Grūtas Park

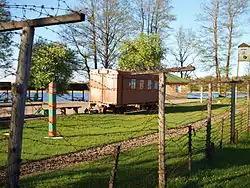
Entrance to the park with an exposition depicting the Soviet repression and the Gulag camps.

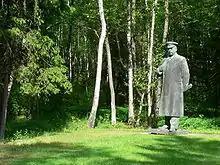
A statue of Joseph Stalin in Grūtas Park. During the Soviet occupation, it originally stood in Vilnius.

Grūtas Park (also unofficially known as Stalin's World) is a socialist realism museum with a sculpture garden of Soviet-era statues and other Soviet ideological relics from the times of the Soviet occupation. Founded in 2001 by a local businessman Viliumas Malinauskas, the park is located near Druskininkai, about southwest of Vilnius, Lithuania. The park requires an entrance fee.